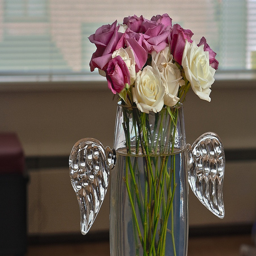
A vase with angel wings filled with purple and white roses.
Purple and white roses in an artistic glass vase
Roses are displayed in a pretty vase with angel wings.
Pink and white roses are in a clear vase.
Roses are placed in a winged glass vase.